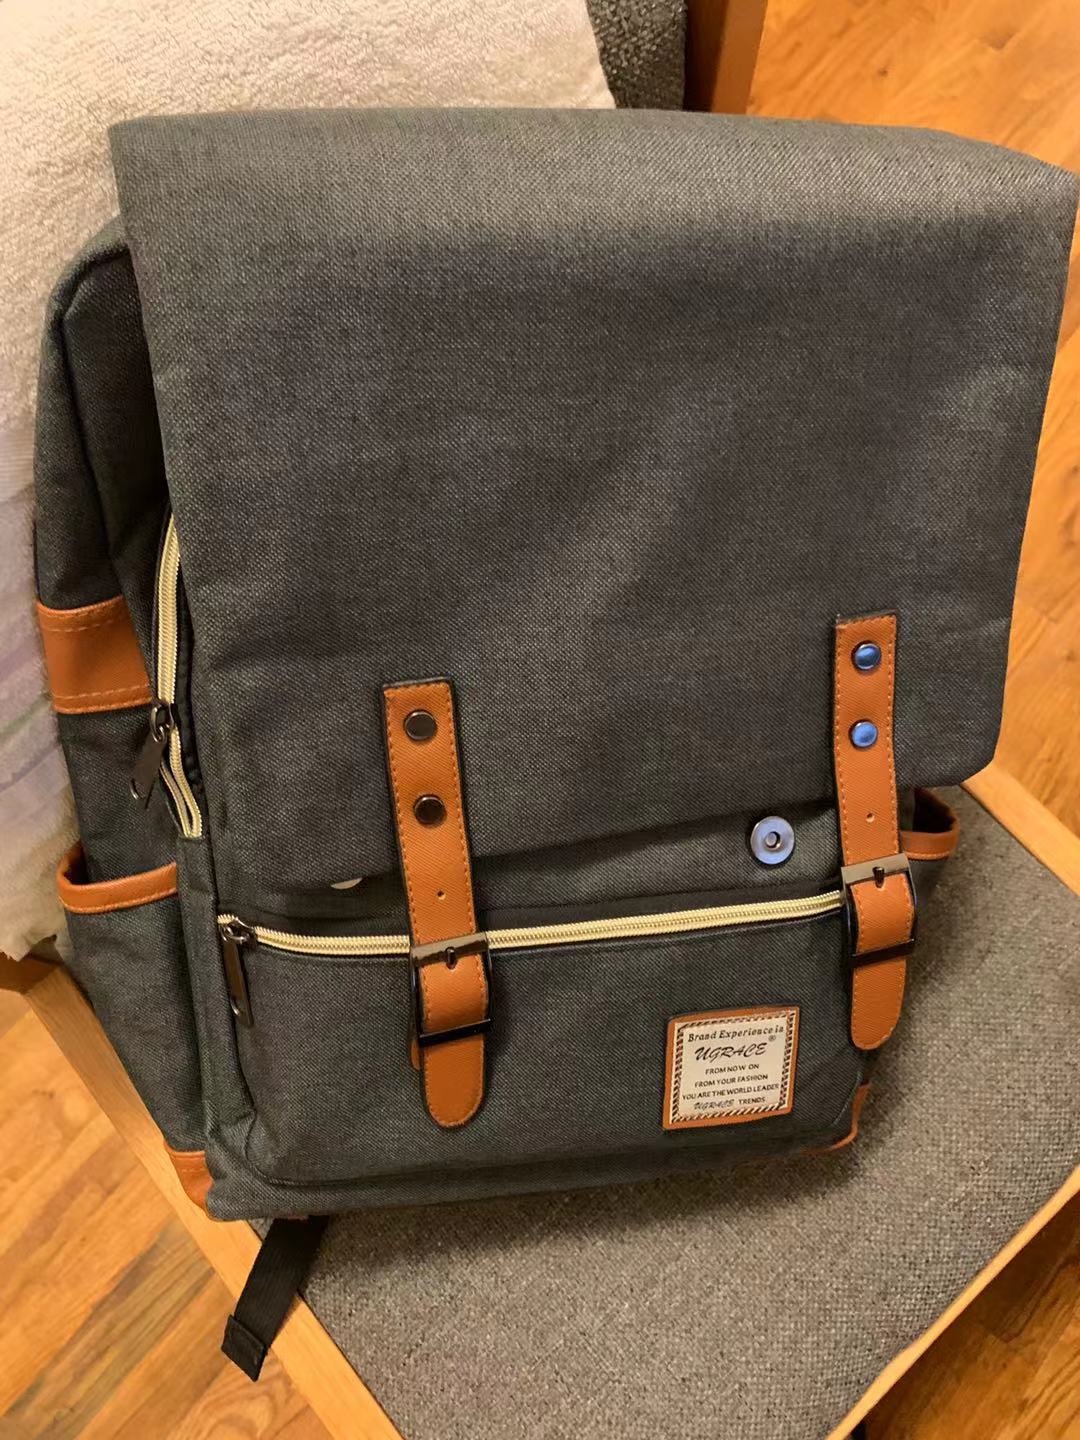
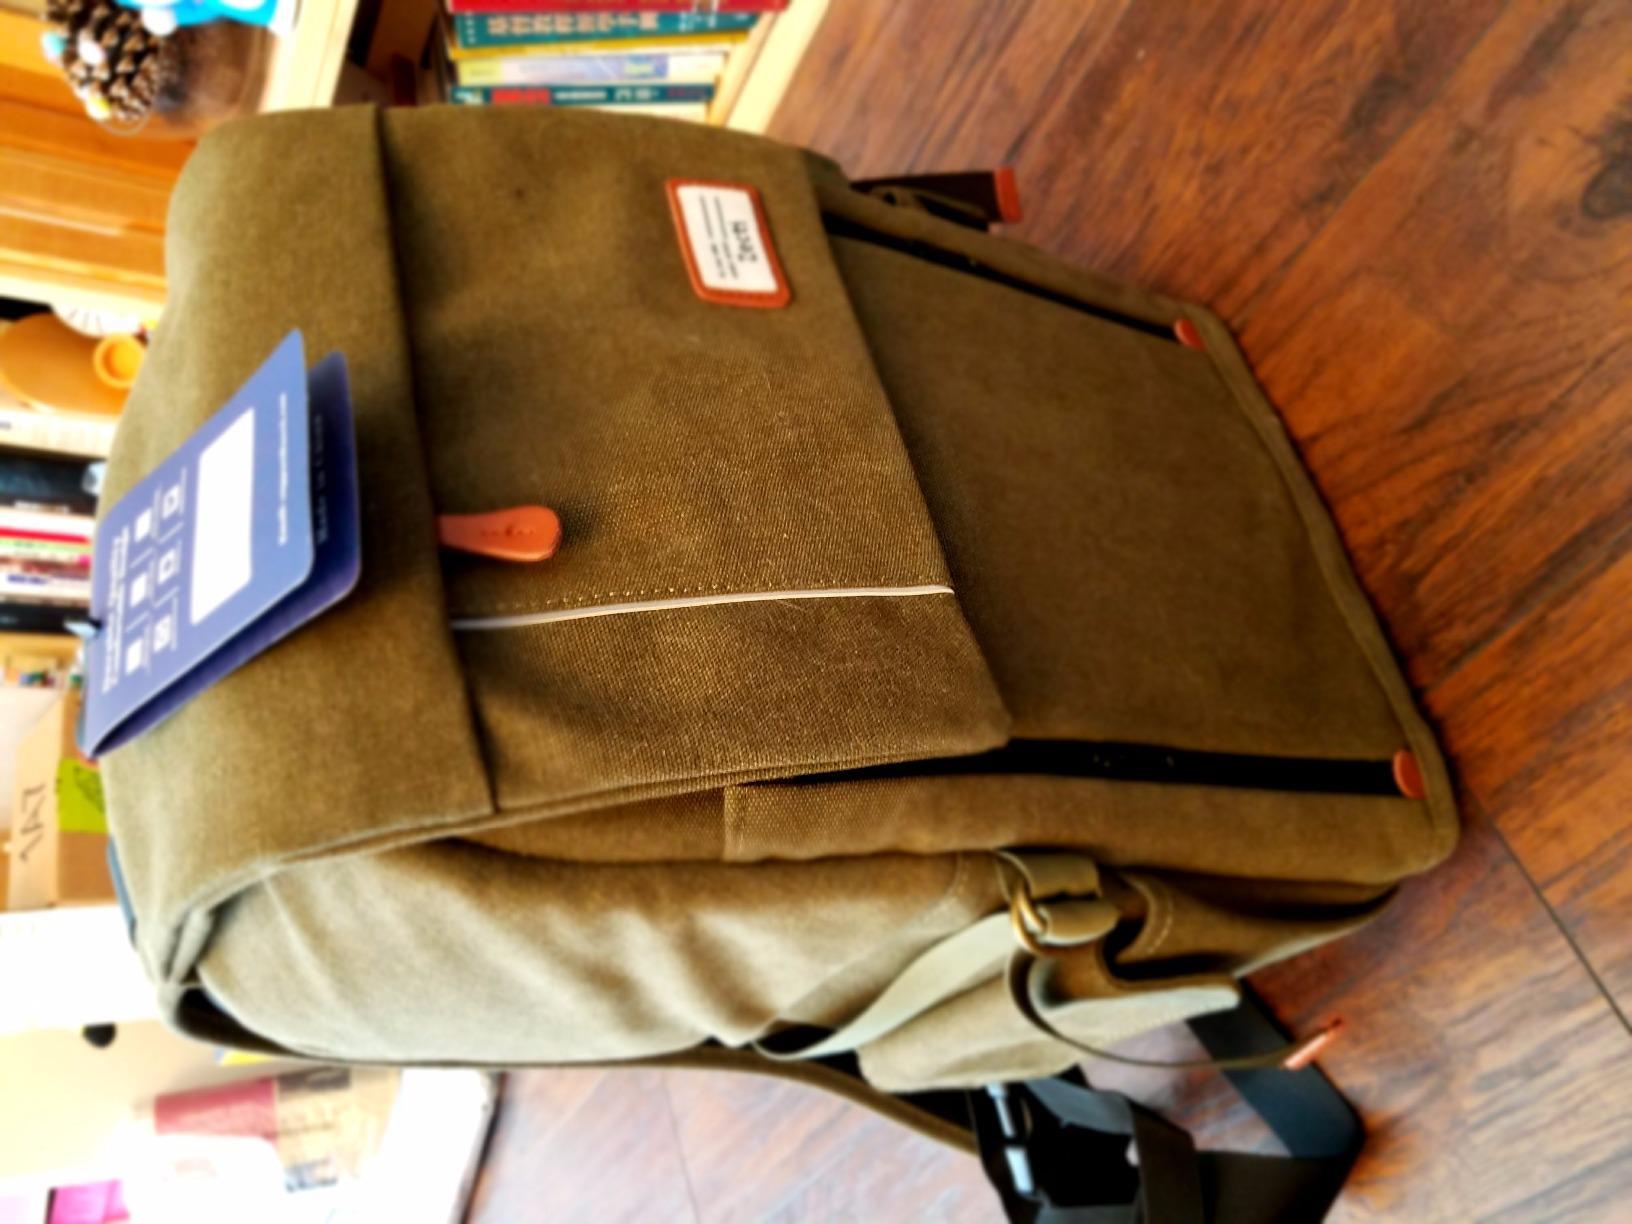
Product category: bag
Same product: no